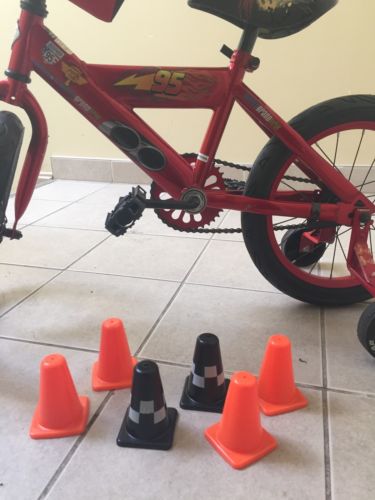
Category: bicycle